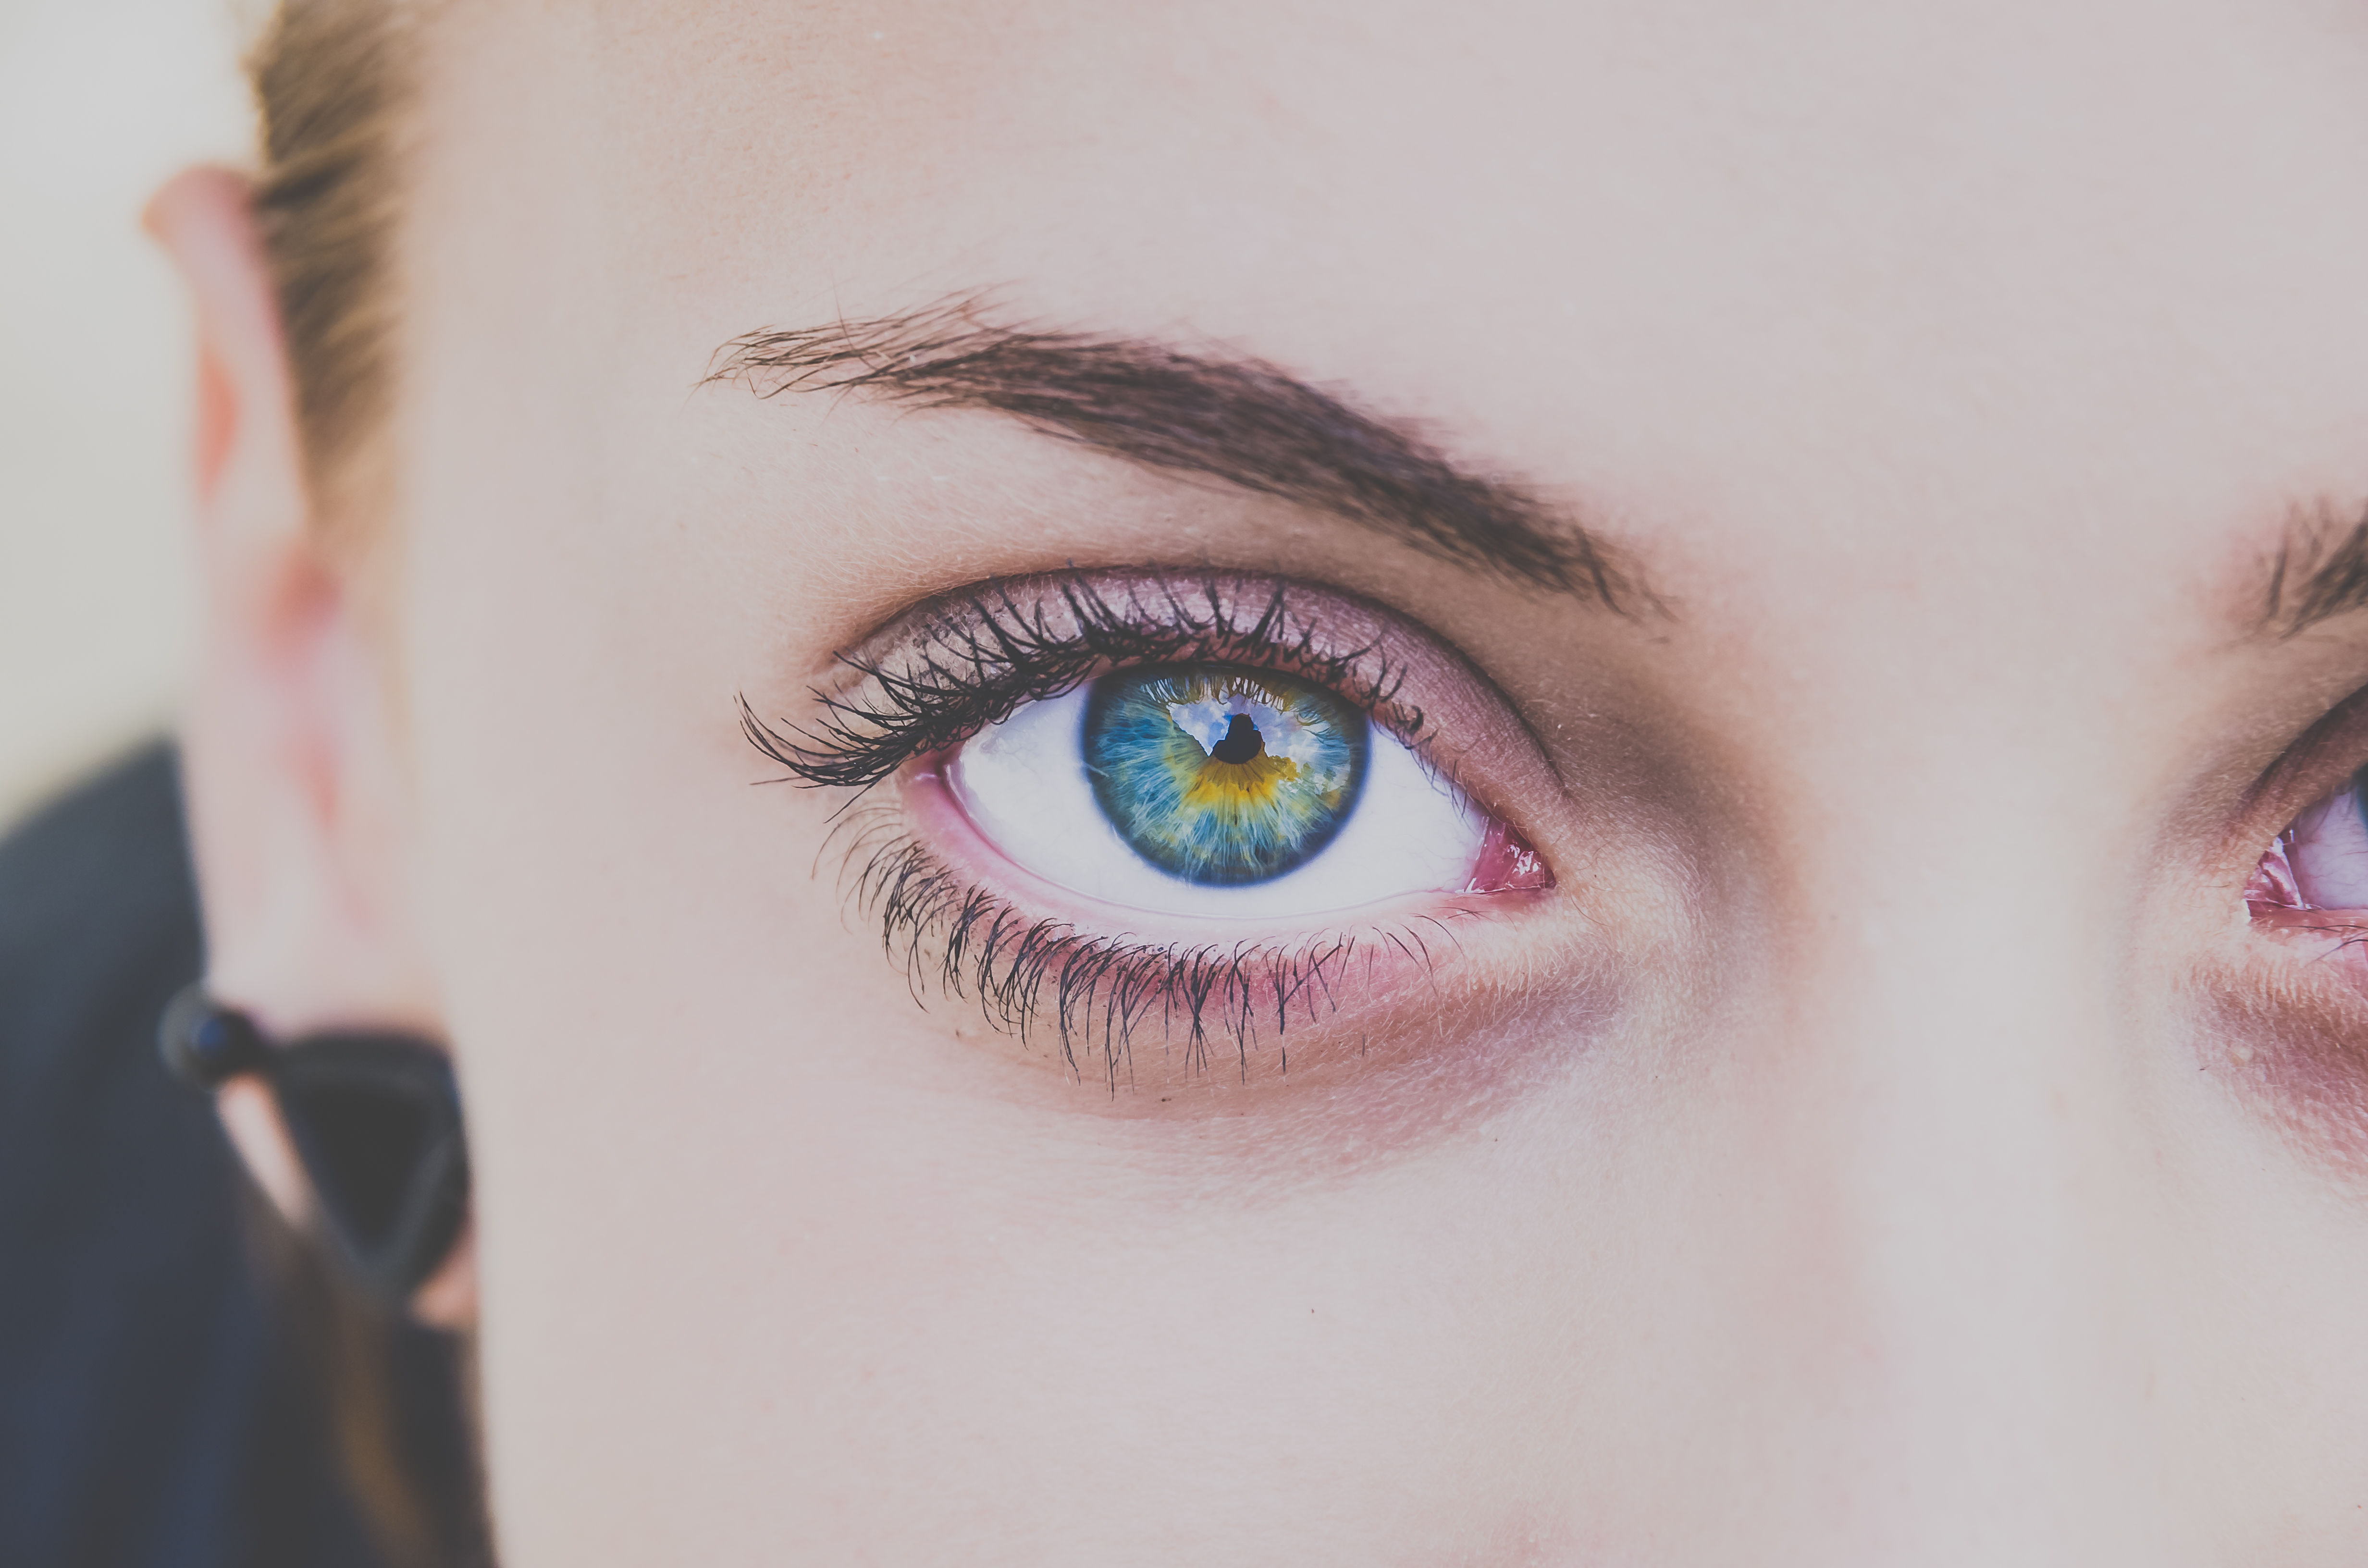
portrait, color, blue, pink, lip, eyebrow, eyelash, close up, human body, face, nose, eye, glasses, head, skin, beauty, organ, vision care, eyelash extensions